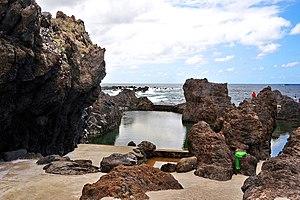
Porto Moniz est une ville de l'île de Madère, située au nord-ouest de l'île. Sa population est de 6 198 habitants.